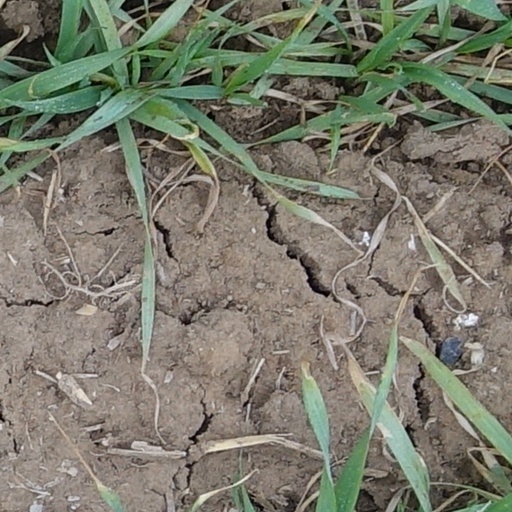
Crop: wheat